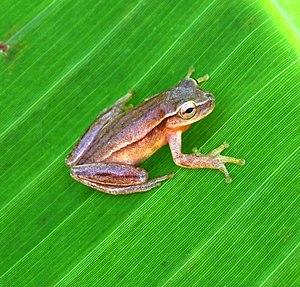
Dendropsophus microcephalus est une espèce d'amphibiens de la famille des Hylidae.